Baltic Exchange bombing

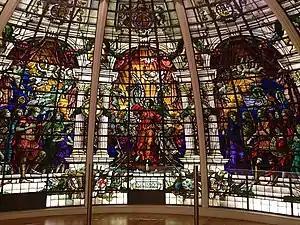
Stained glass windows from the old Baltic Exchange building, damaged in the bombing – now in the National Maritime Museum

On 10 April 1992 at 9:20 pm, a huge bomb was detonated in front of the Baltic Exchange building at 24–28 St Mary Axe. The façade of the offices was partially destroyed, and the rest of the building was extensively damaged. The bomb also caused heavy damage to surrounding buildings. It caused £800 million worth of damage (the equivalent of £ million in ), £200 million more than the total damage caused by the 10,000 explosions that had occurred during the Troubles in Northern Ireland up to that point.